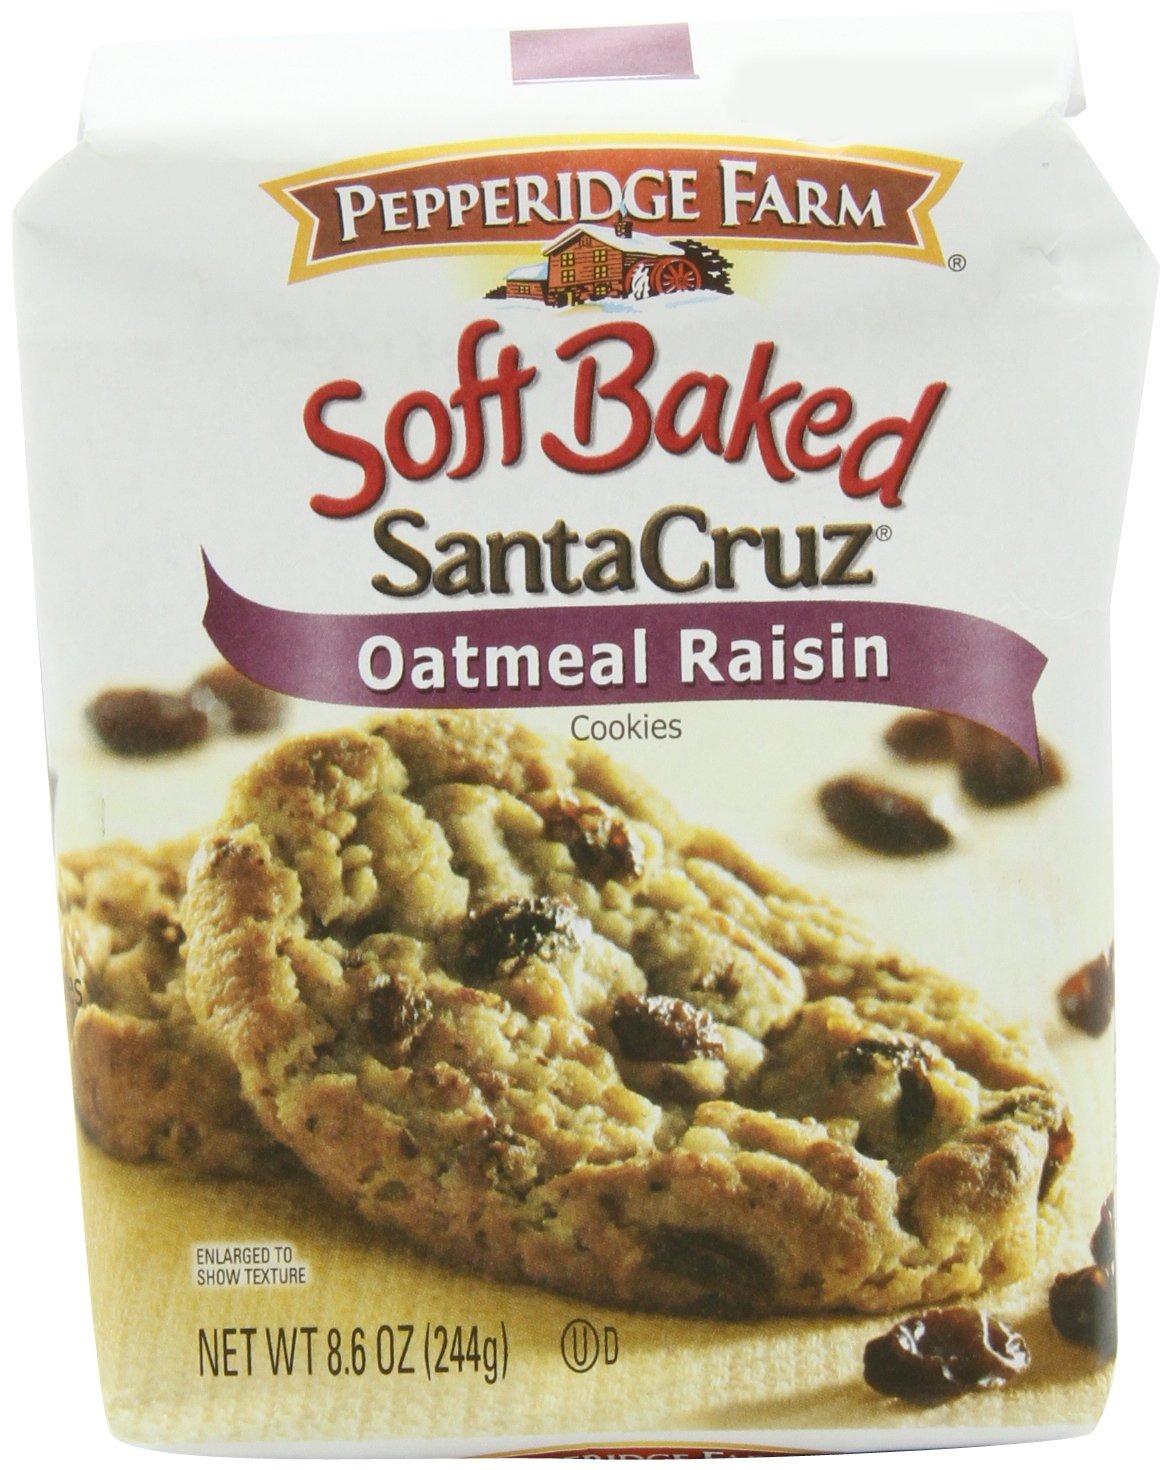
Item Name: Pepperidge Farm Soft Baked Cookies, Santa Cruz Oatmeal Raisin, 8.6-ounce (pack of 4)
Bullet Point 1: Pepperidge Farm Santa Cruz.
Bullet Point 2: Soft Baked Cookies.
Bullet Point 3: American Collection Cookies.
Bullet Point 4: Soft Baked Oatmeal Raisin Cookies.
Product Description: Pepperidge Farm Soft Baked Oatmeal Raisin Cookies. 8.6 Oz.
Value: 34.4
Unit: Ounce

Price: 5.09